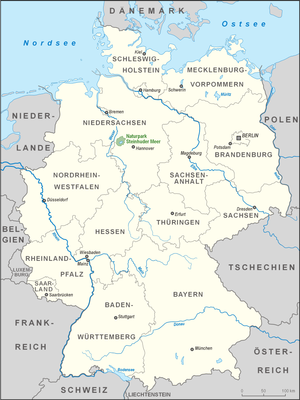
Naturpark Steinhuder Meer
Naturpark Steinhuder Meers beliggenhed i Tyskland
Naturpark Steinhuder Meer er en naturpark der ligger i den tyske delstat Niedersachsen, og strækker sig, med Steinhuder Meer som centrum, over et areal på 310 km² i landkreisene Nienburg/Weser og Schaumburg og i Region Hannover. Naturparken er oprettet i 1974.